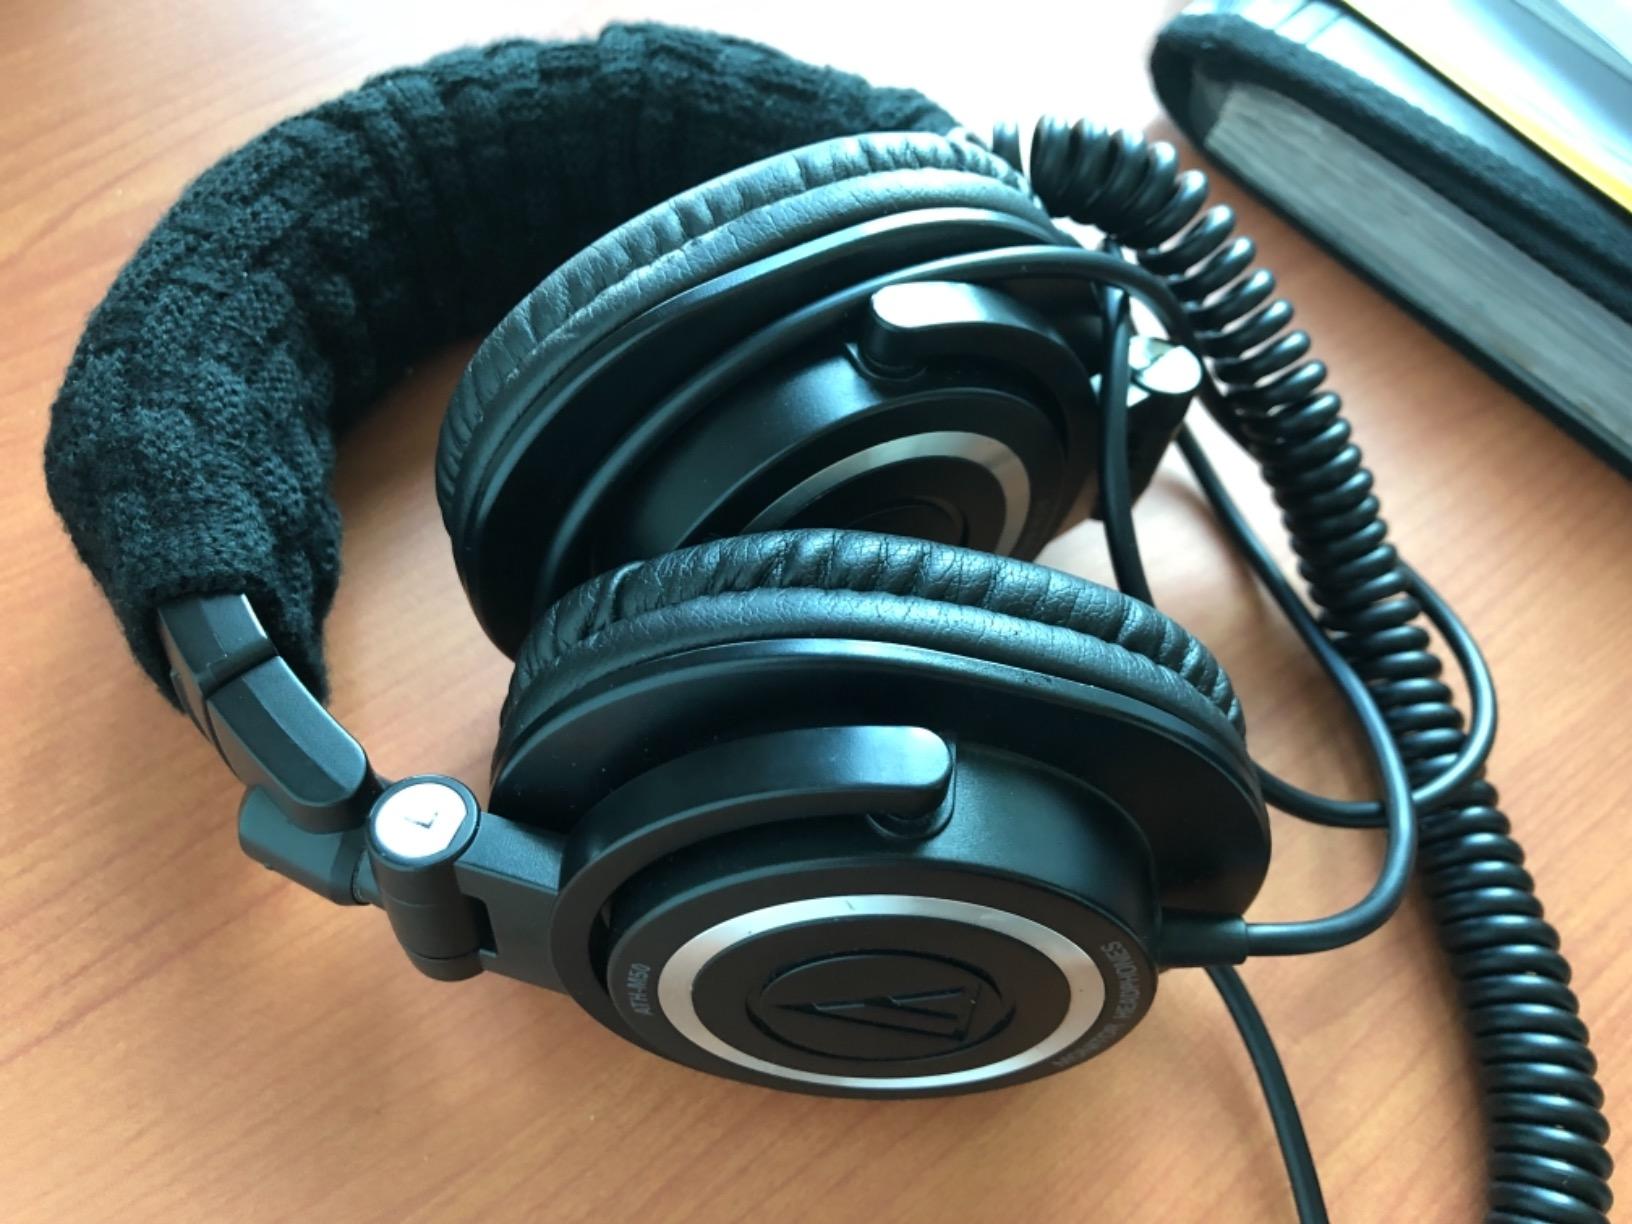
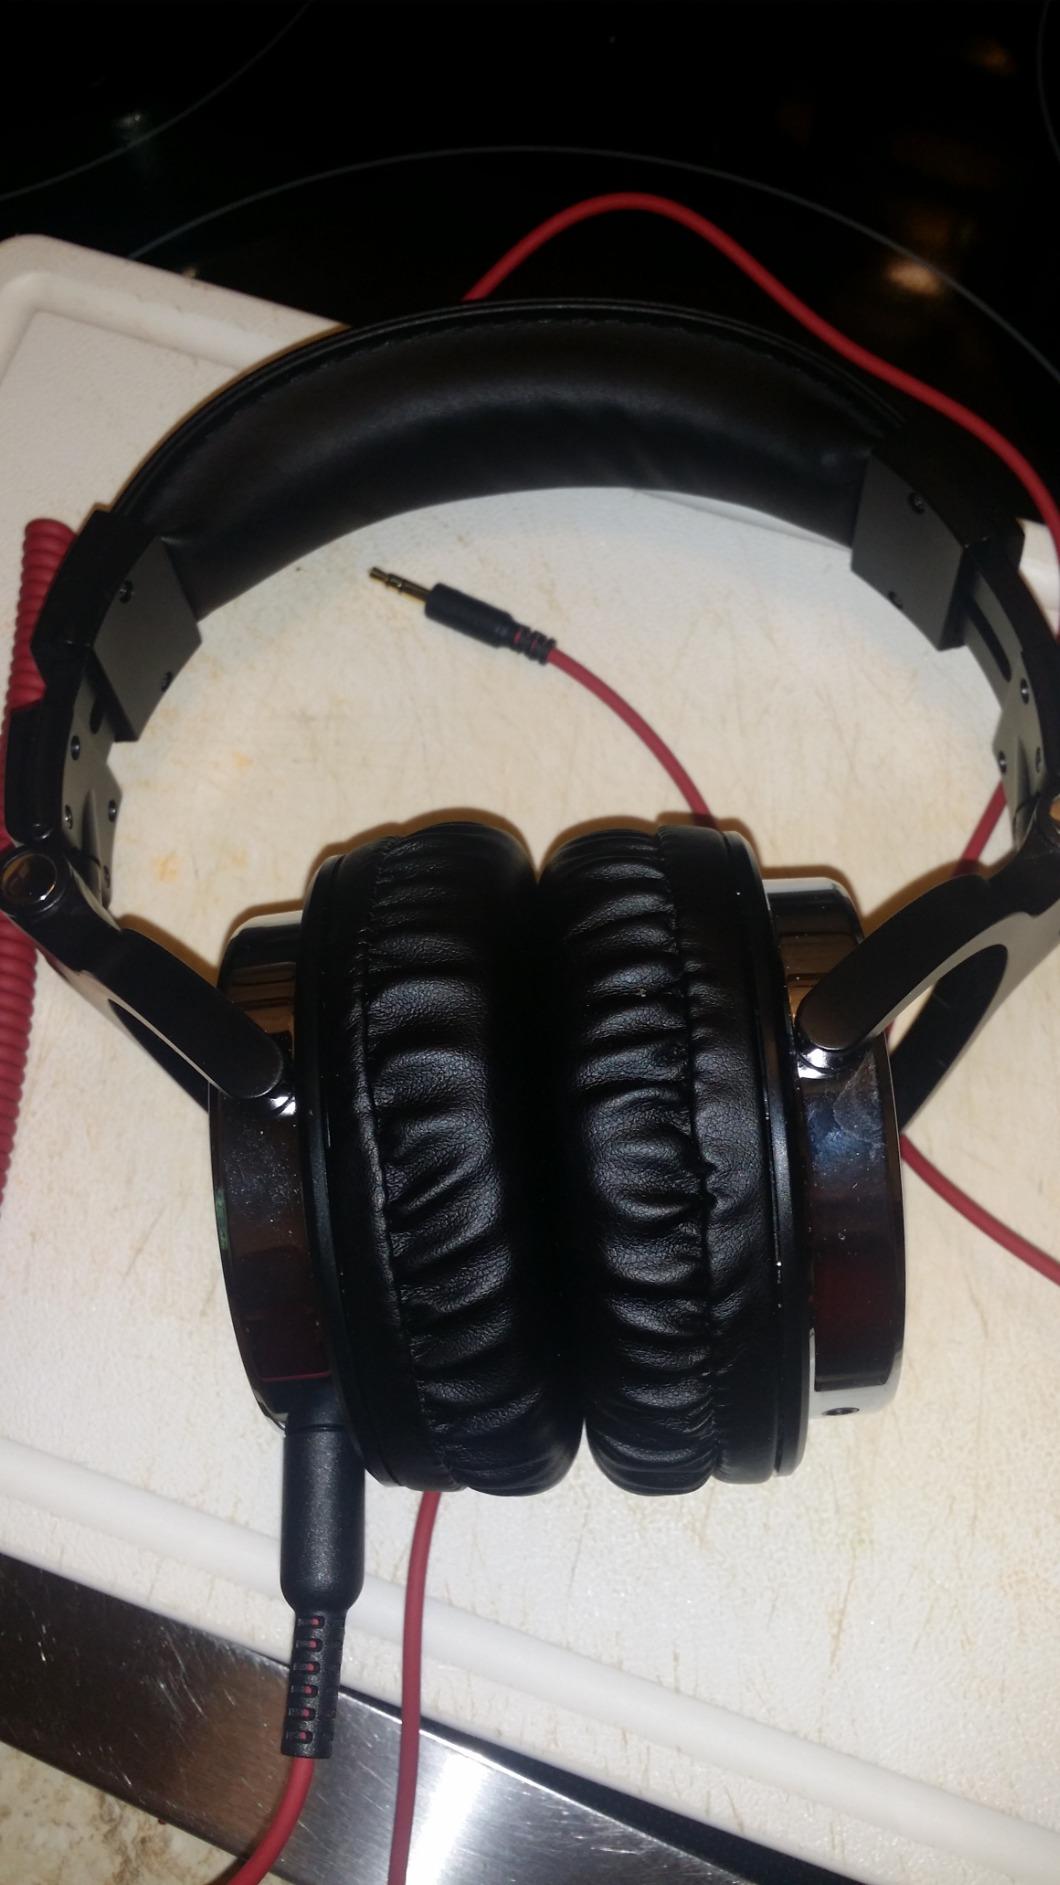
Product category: headphones
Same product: no